Wahbi al-Hariri

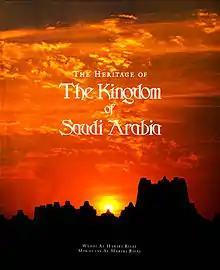
"The Heritage of the Kingdom of Saudi Arabia" by Wahbi and Mokhless al-Hariri-Rifai, 1990.

In , in addition to other international citations and honors, France further recognized his artistic achievements by awarding him the highly regarded distinction of chevalier of the French Ordre des Arts et des Lettres.